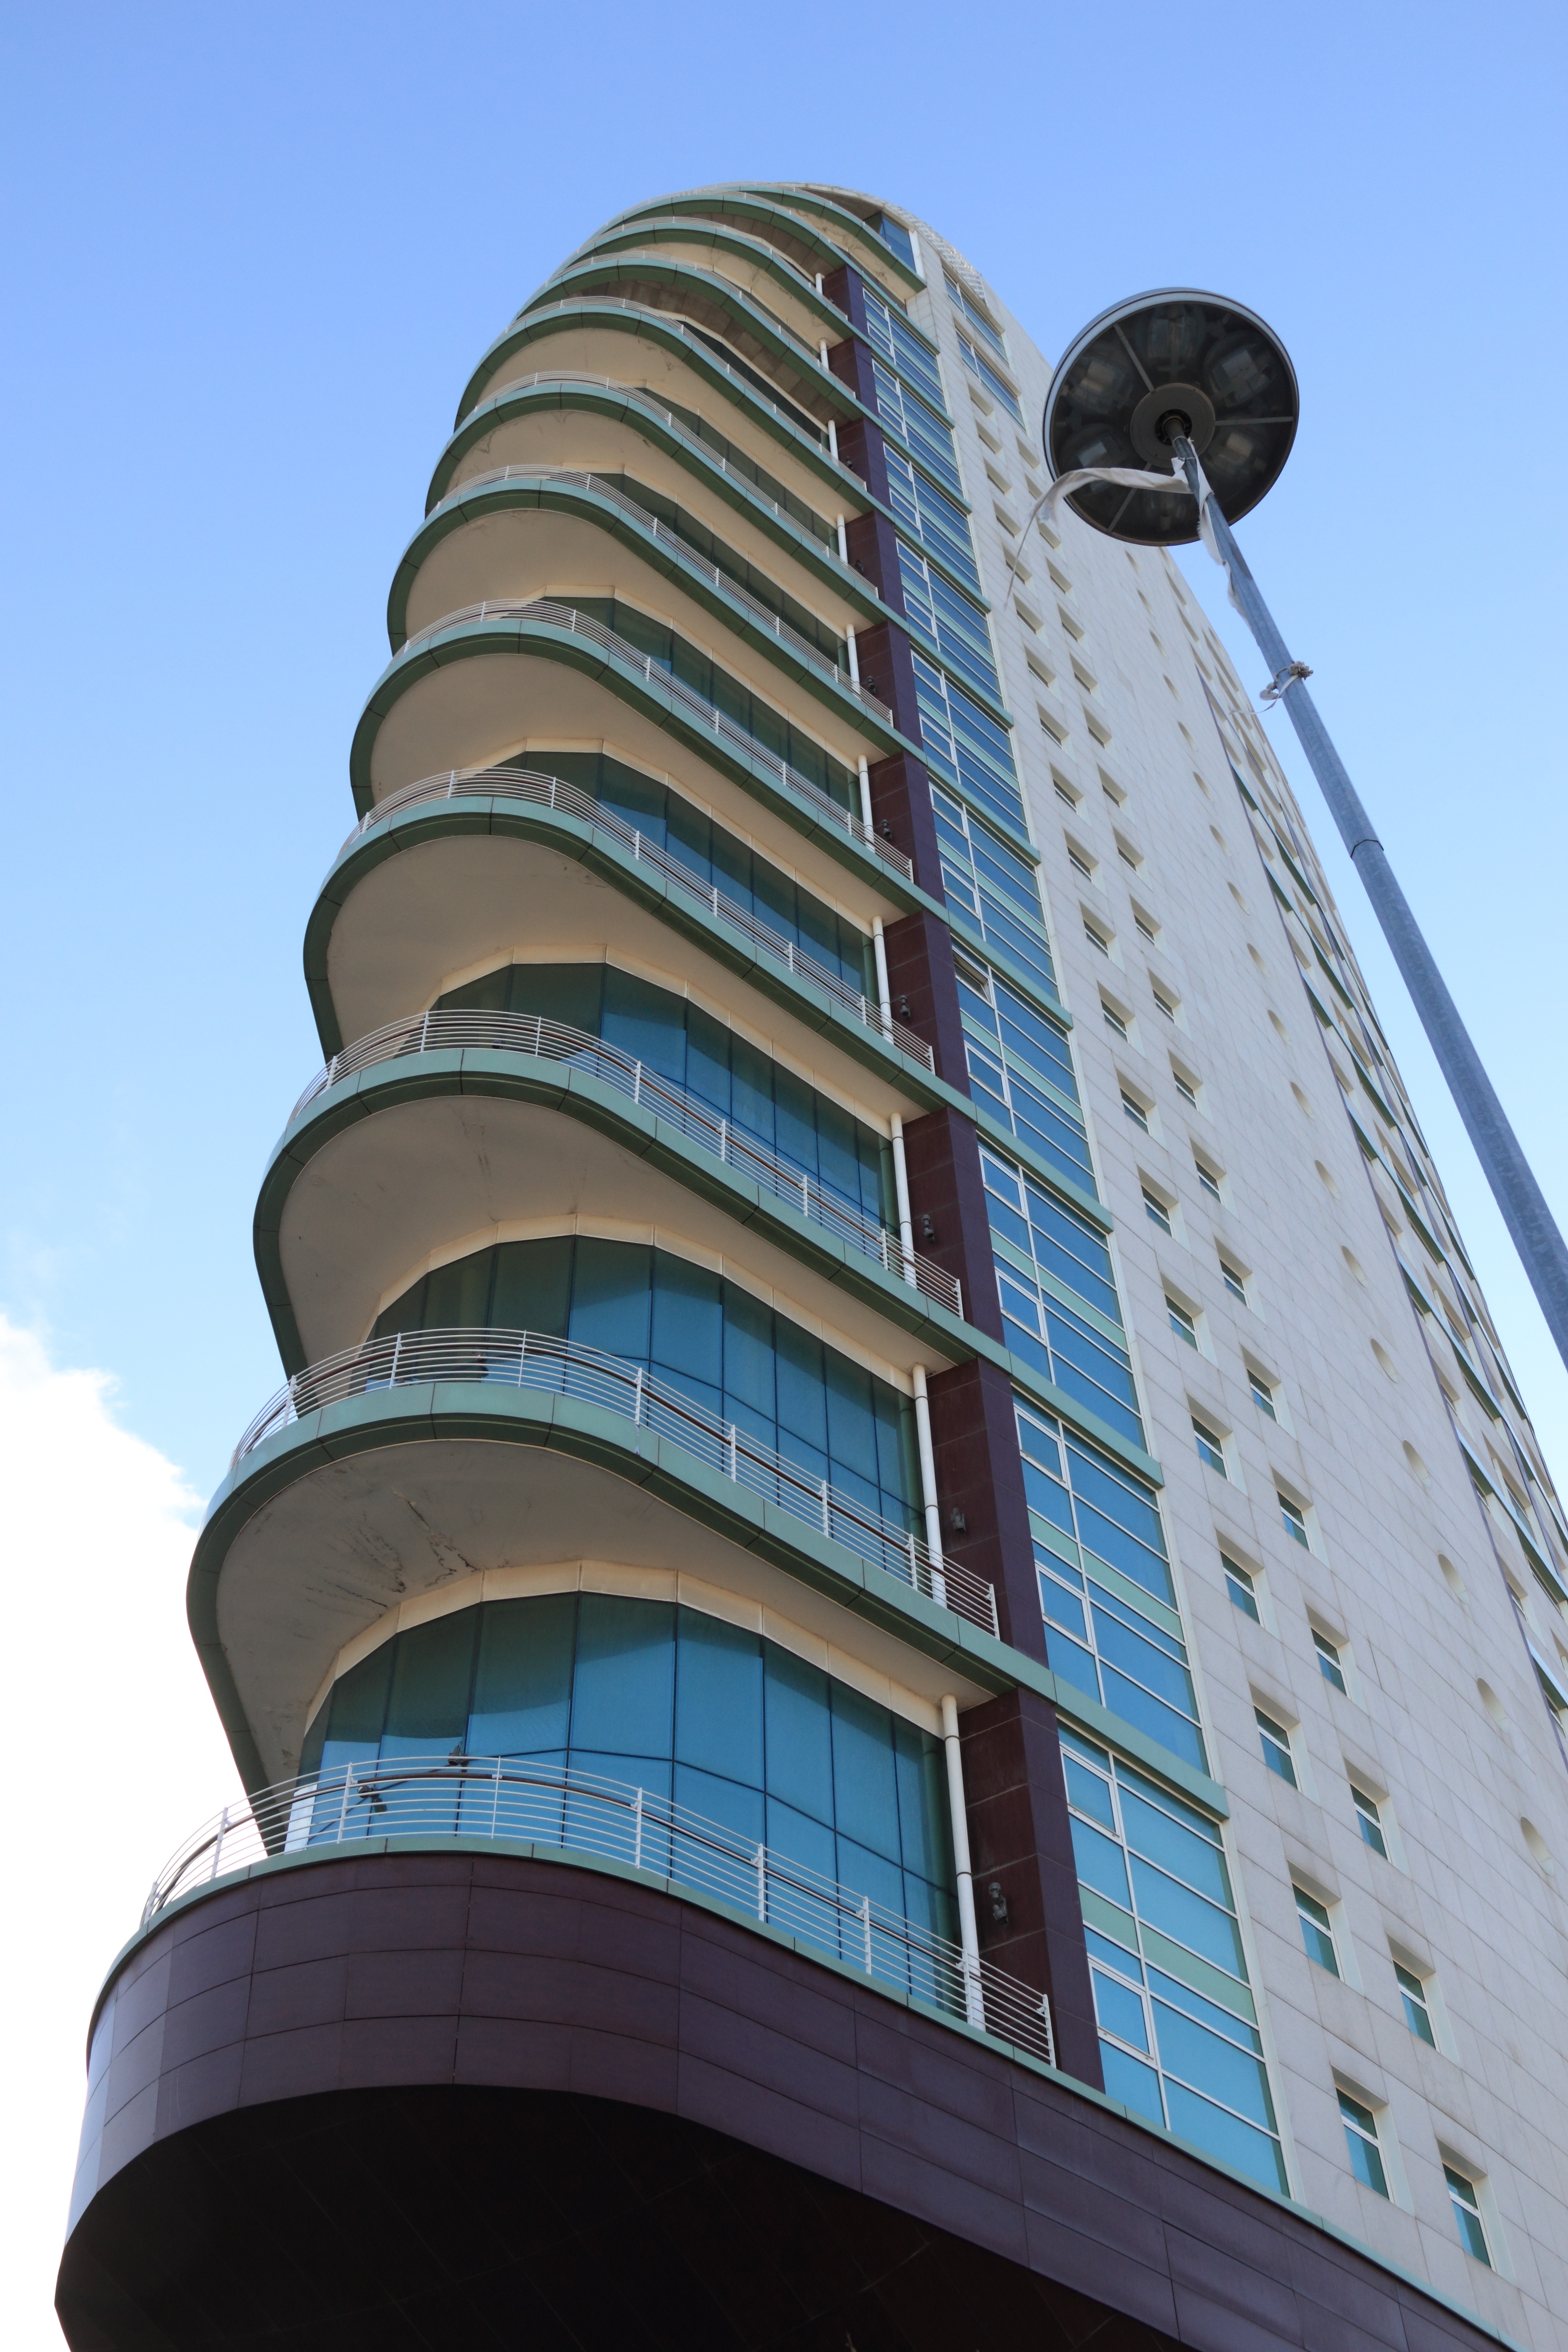
architecture, building, skyscraper, downtown, tower, landmark, facade, blue, residential, tower block, expo, portugal, flat, area, lisbon, condominium